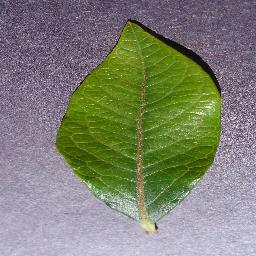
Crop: blueberry
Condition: healthy